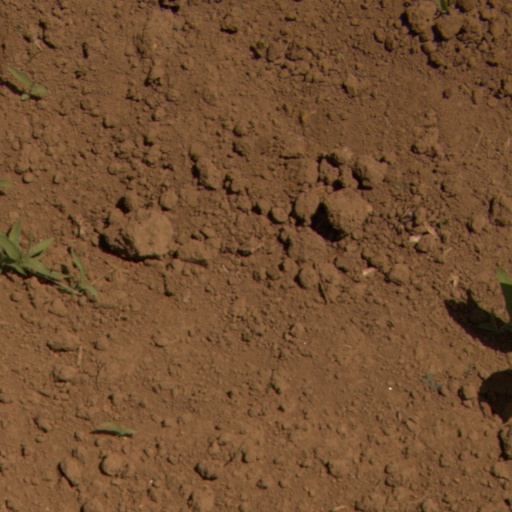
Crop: Jerusalem artichoke